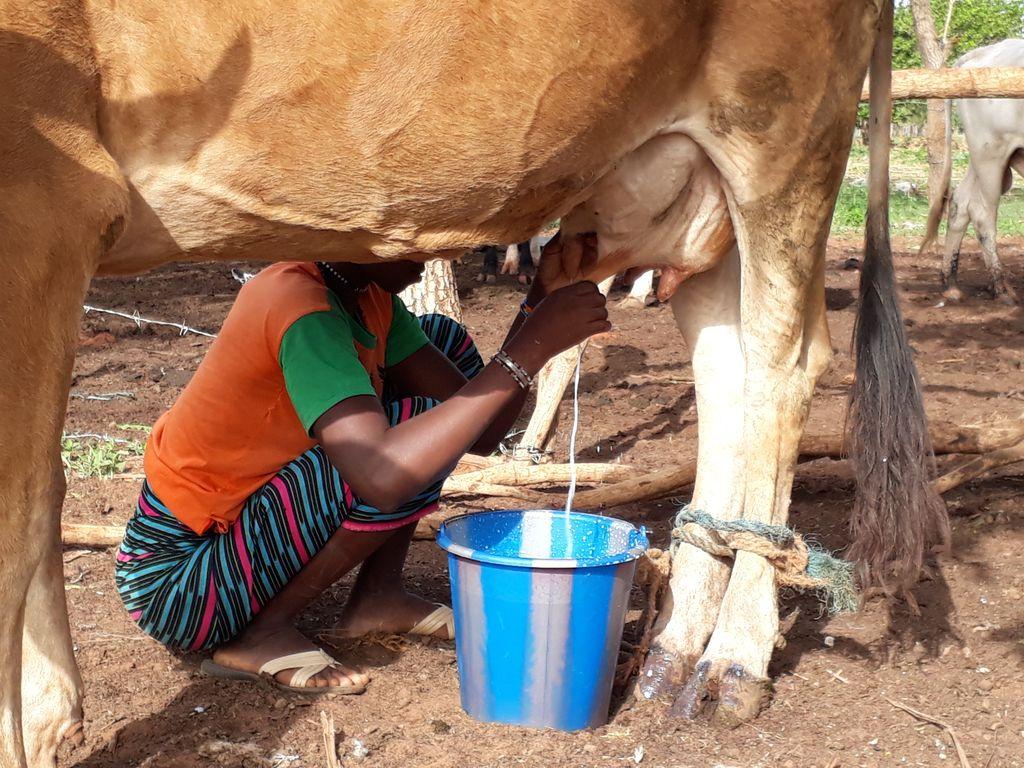
Katika jamii nyingi kazi ya mikono bado inatumiwa kwa heshima. Hali hii inaonyesha uhusiano dhabiti kati ya binadamu na wanyama ambapo jukumu muhimu la kutoa riziki inatimizwa kwa utulivu na umahiri.